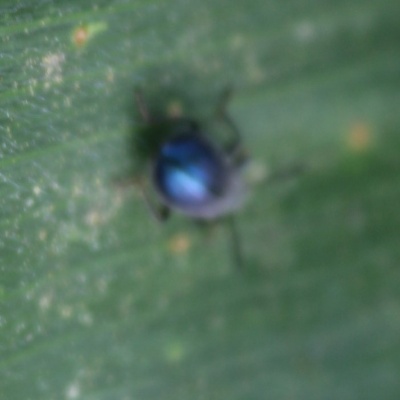
Crop: Maize
Condition: leaf beetle